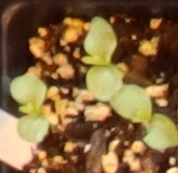
Label: Flax